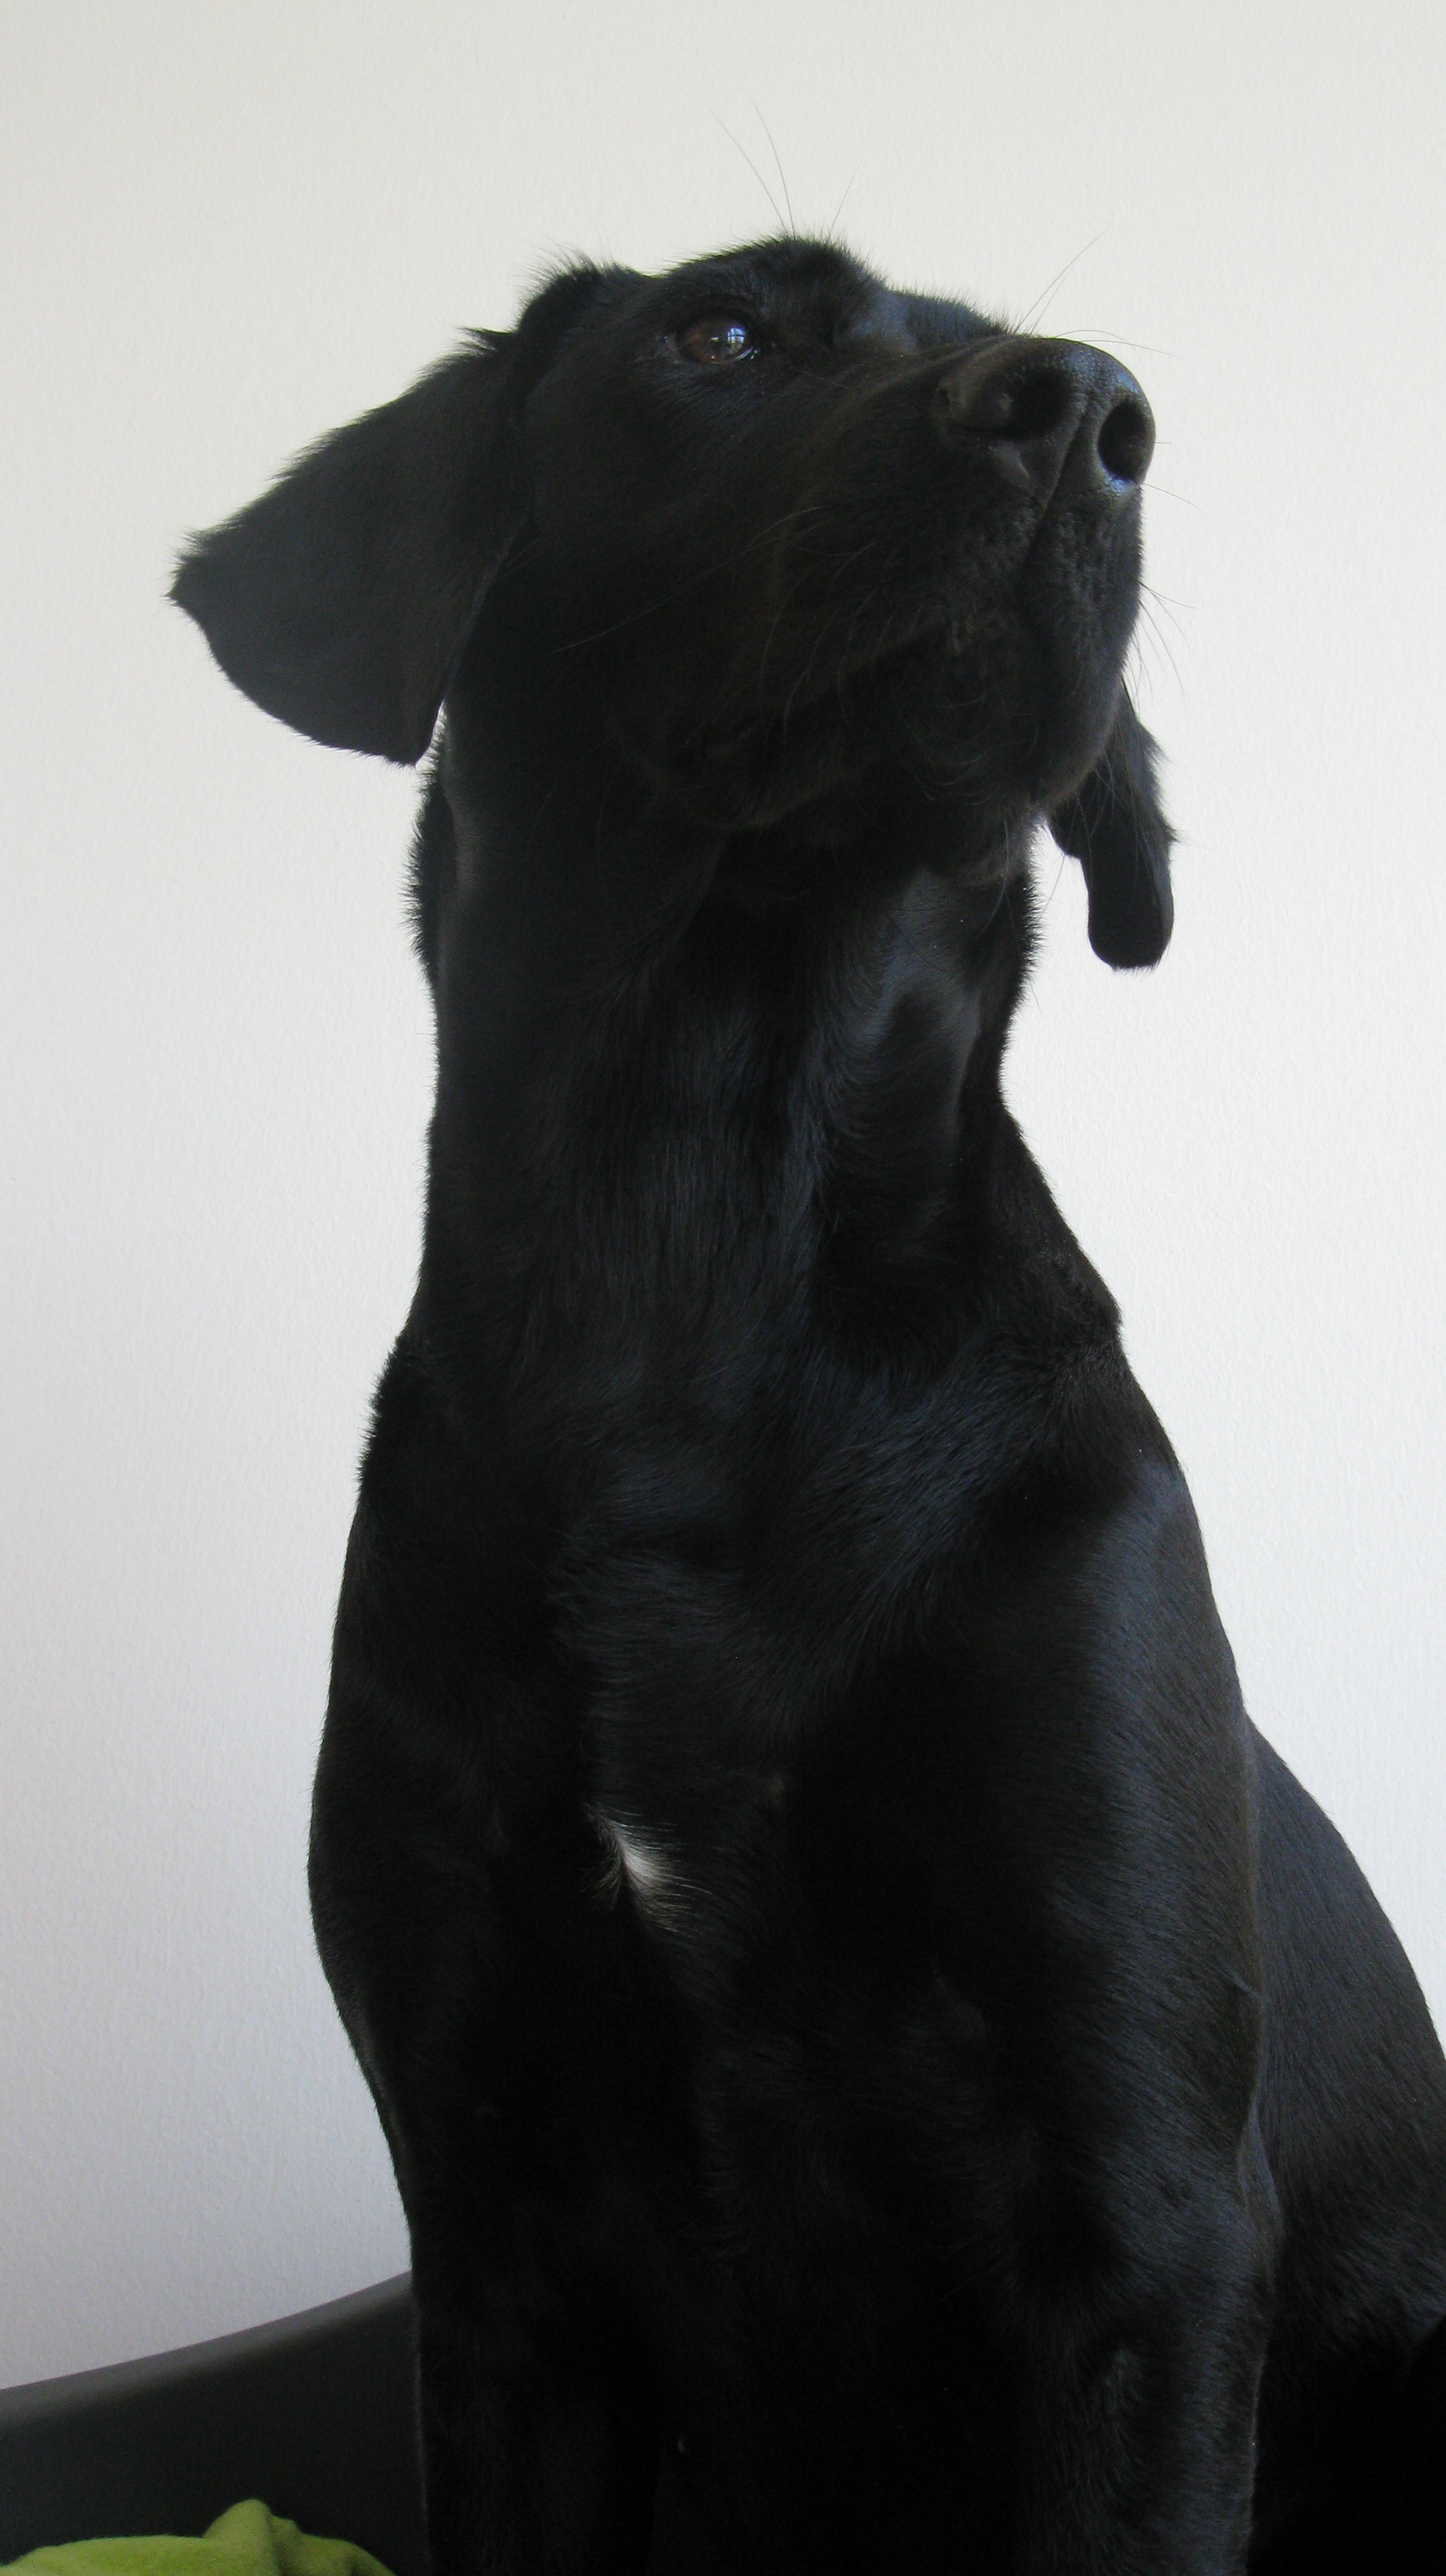
puppy, dog, mammal, black, vertebrate, labrador retriever, labrador, bitch, guard dog, dog like mammal, formel1